Michio Itō

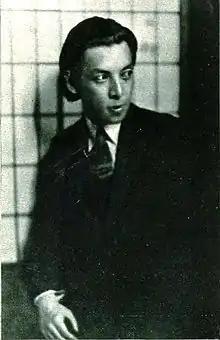
1919

was a Japanese dancer who developed his own choreography style in Europe and America. He was the son of Kimiye Iijima and architect Tamekichi Ito who was educated at the University of Washington; he was one of nine children, and the brother of director Koreya Senda.